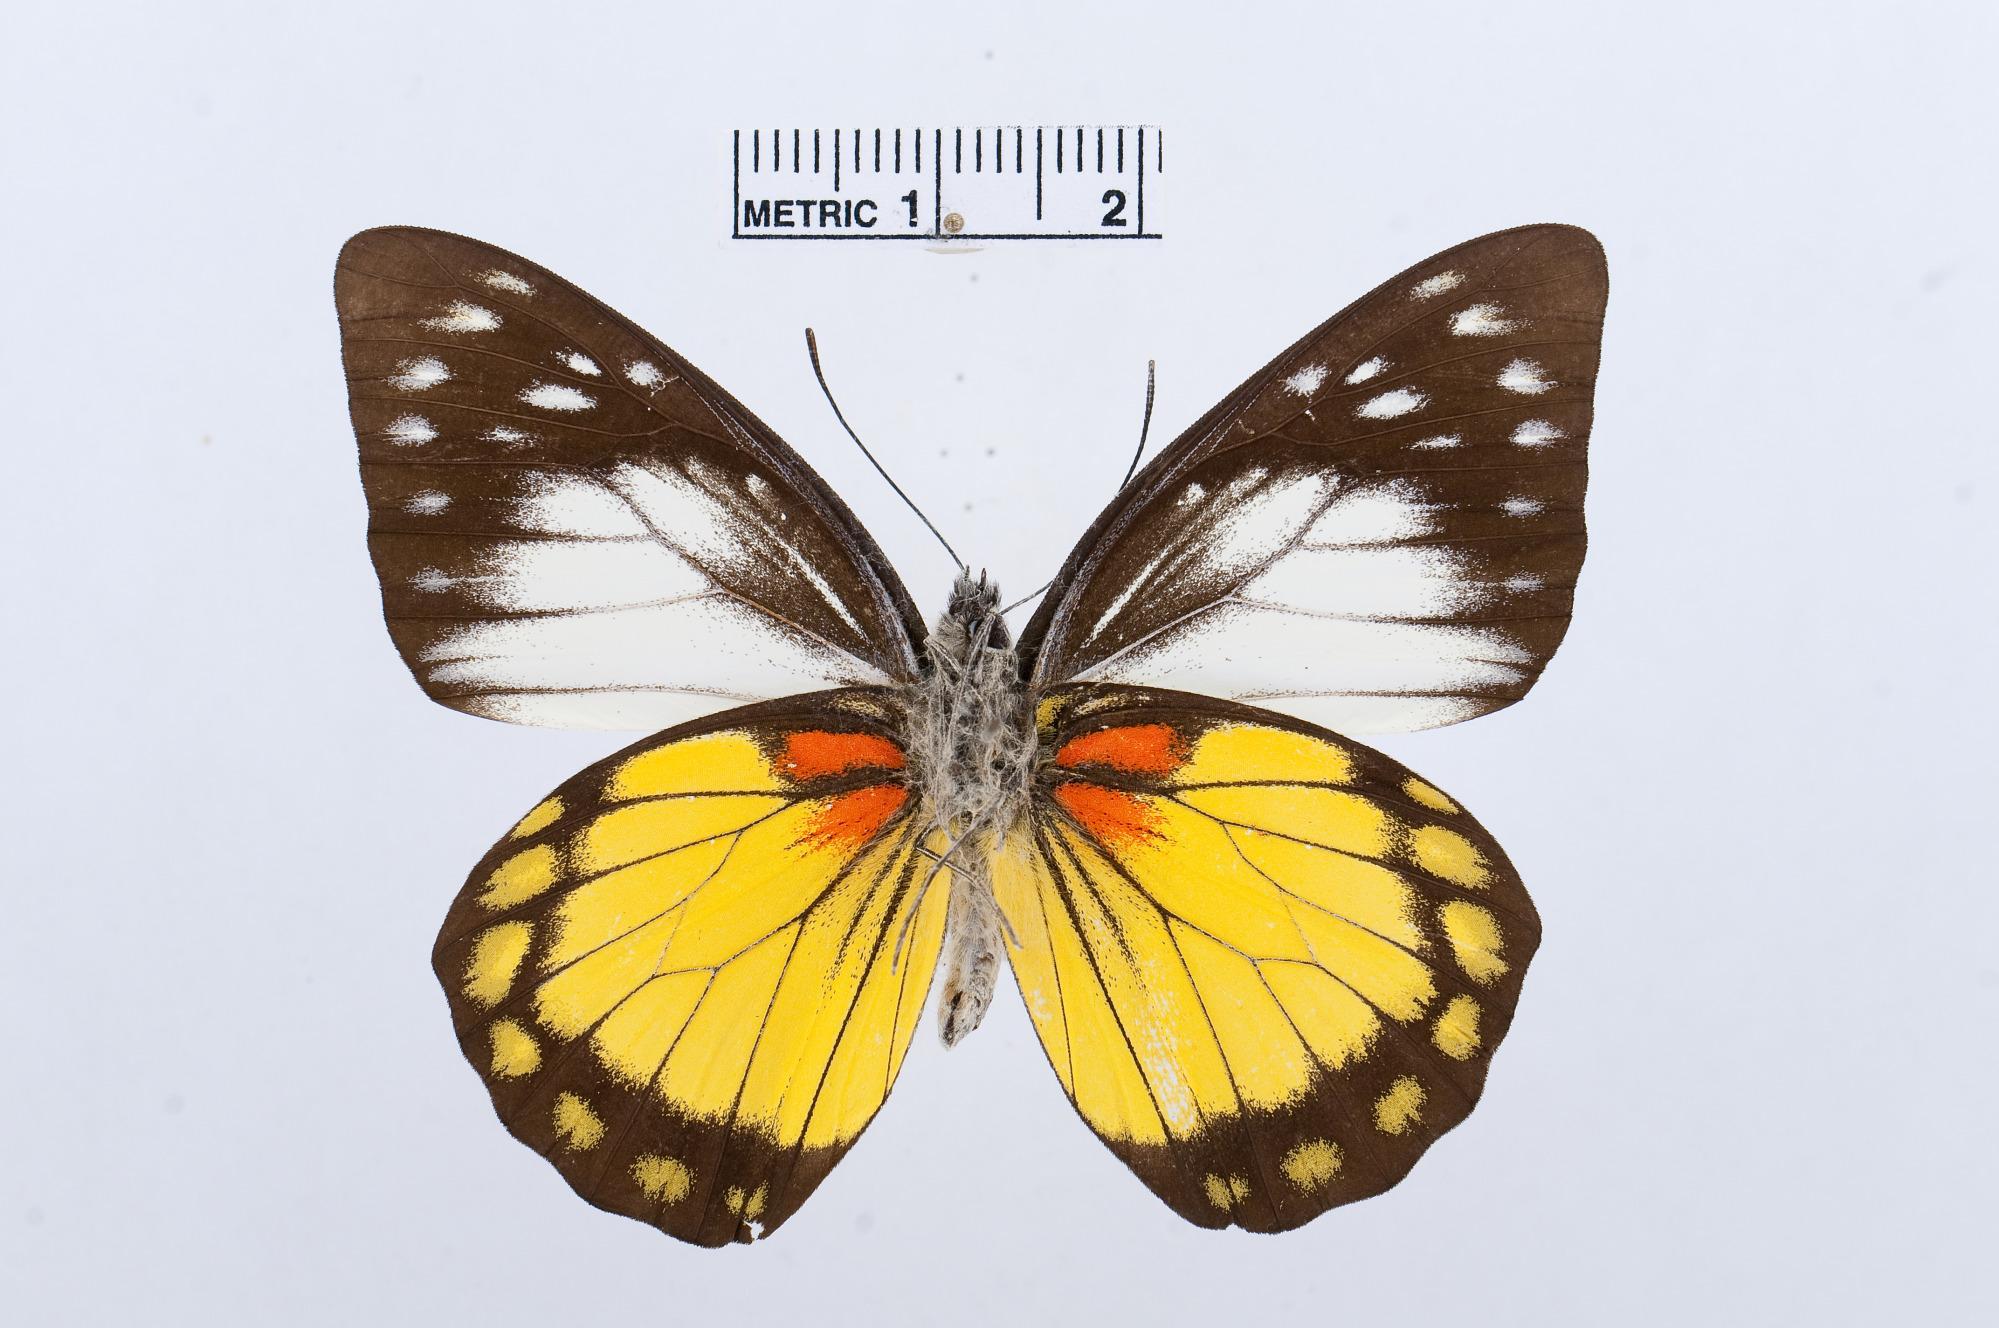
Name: Prioneris autothisbe
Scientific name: Prioneris autothisbe
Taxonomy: Animalia, Arthropoda, Hexapoda, Insecta, Lepidoptera, Pieridae, Pierinae